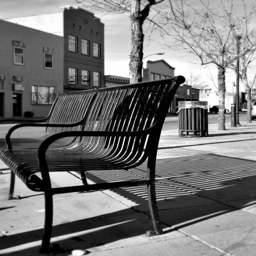
A bench casts a shadow near a tree on a sidewalk.
A bench along a city street with buildings and trees in the background.
A metal bench on a deserted city street.
A wrought iron park bench in black and white.
Black and white photo of bench on corner of city street lined with trees.